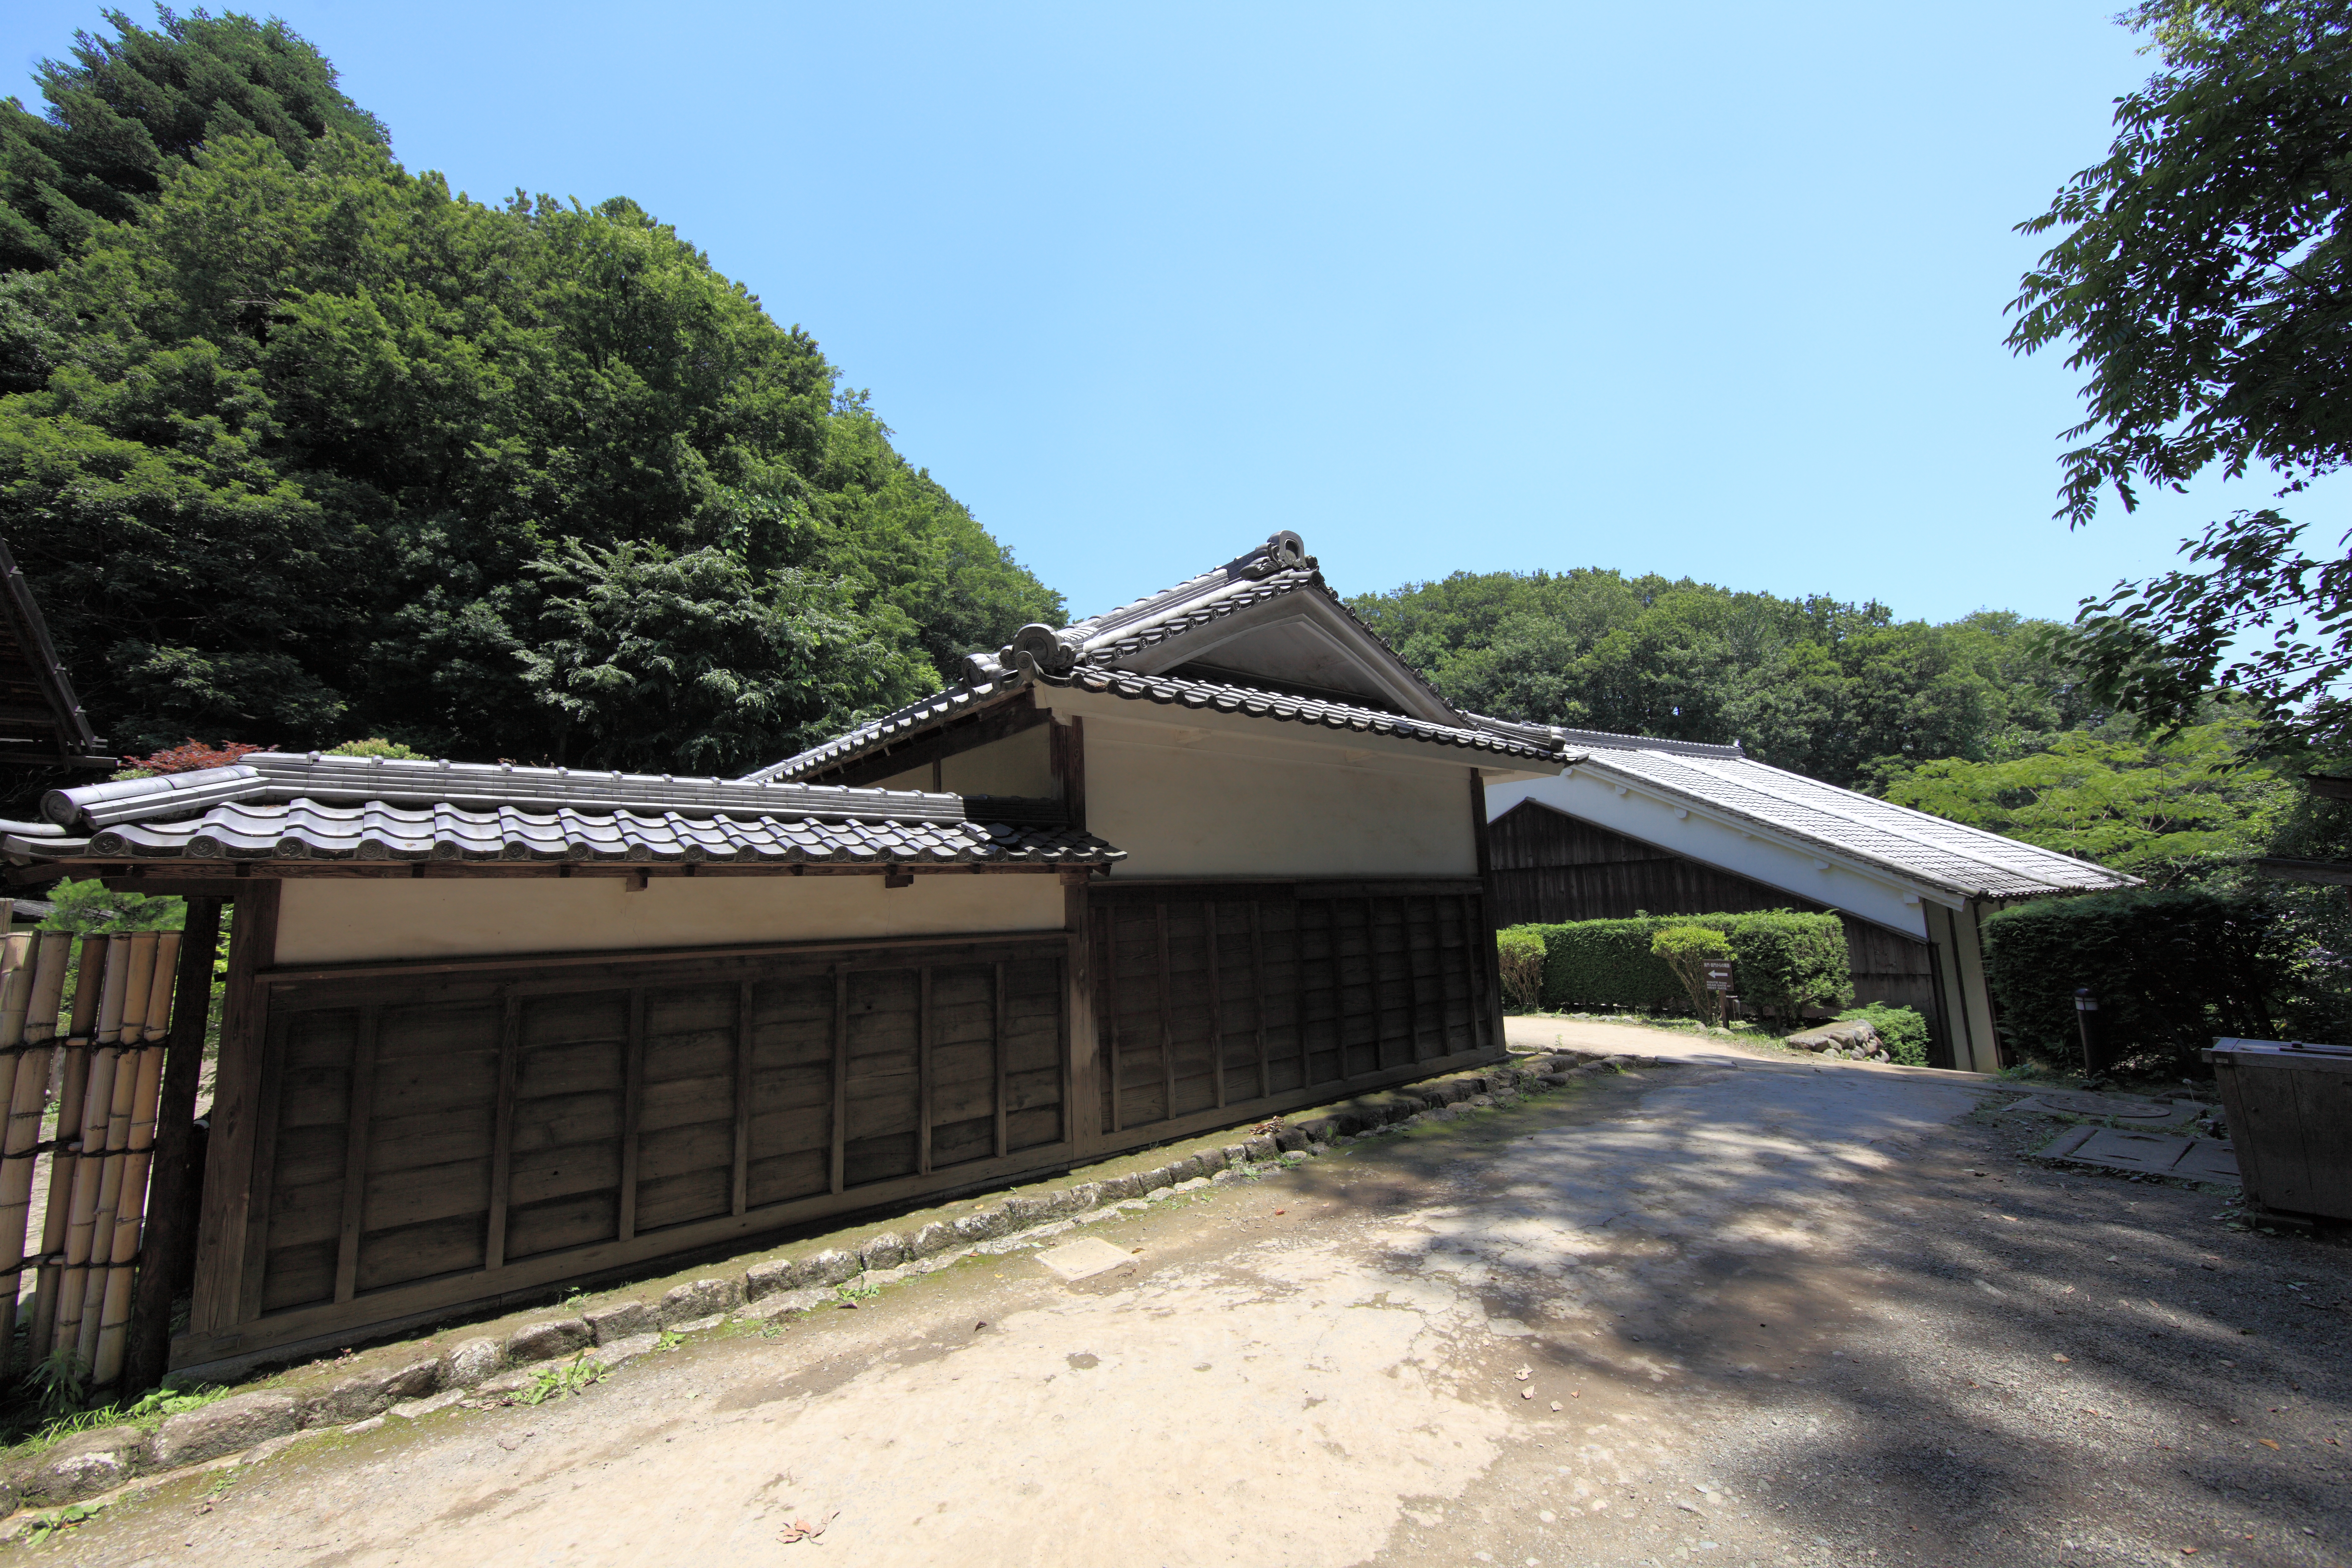
villa, house, roof, building, home, village, high, cottage, ancient, residence, property, exterior, cool image, design, japanese, 5d, style, hires, estate, markii, traditional, hi, res, resolution, real estate